Parks in Windsor, Ontario

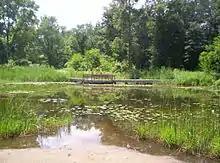
Ojibway

Close to Malden Park, is the large inter-connected park system that is the Ojibway Prairie Complex, popularly known as "Ojibway". The largest of the parks is the Ojibway Prairie Provincial Nature Reserve, which is not a city-maintained park, but a provincially maintained one. It is connected via the bike trails (such as the West Windsor Recreationway) to neighbouring Ojibway Park and Spring Garden Natural Area. Although some city maps display Titcombe Road as a street that goes through, connecting Matchette Road to the west, and Malden Road to the east, it actually was abandoned in the 1960s, and is now a bike trail, ending at two parks and parking lots.